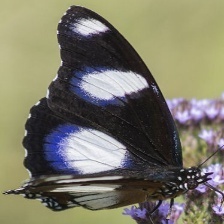
Species: GREAT EGGFLY